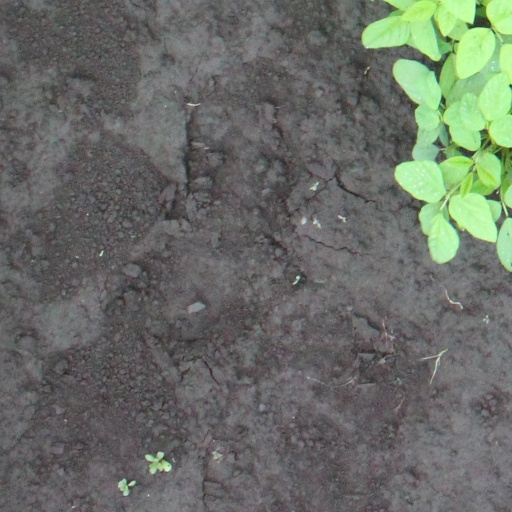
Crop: soybean